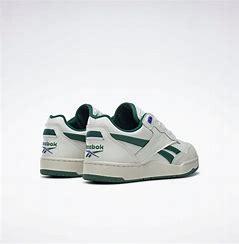
Brand: Reebok
Model: BB 4000 Ii